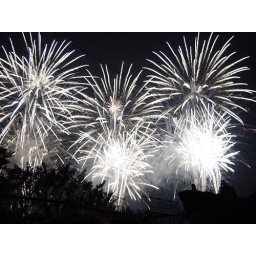
The flower which blooms in a night sky